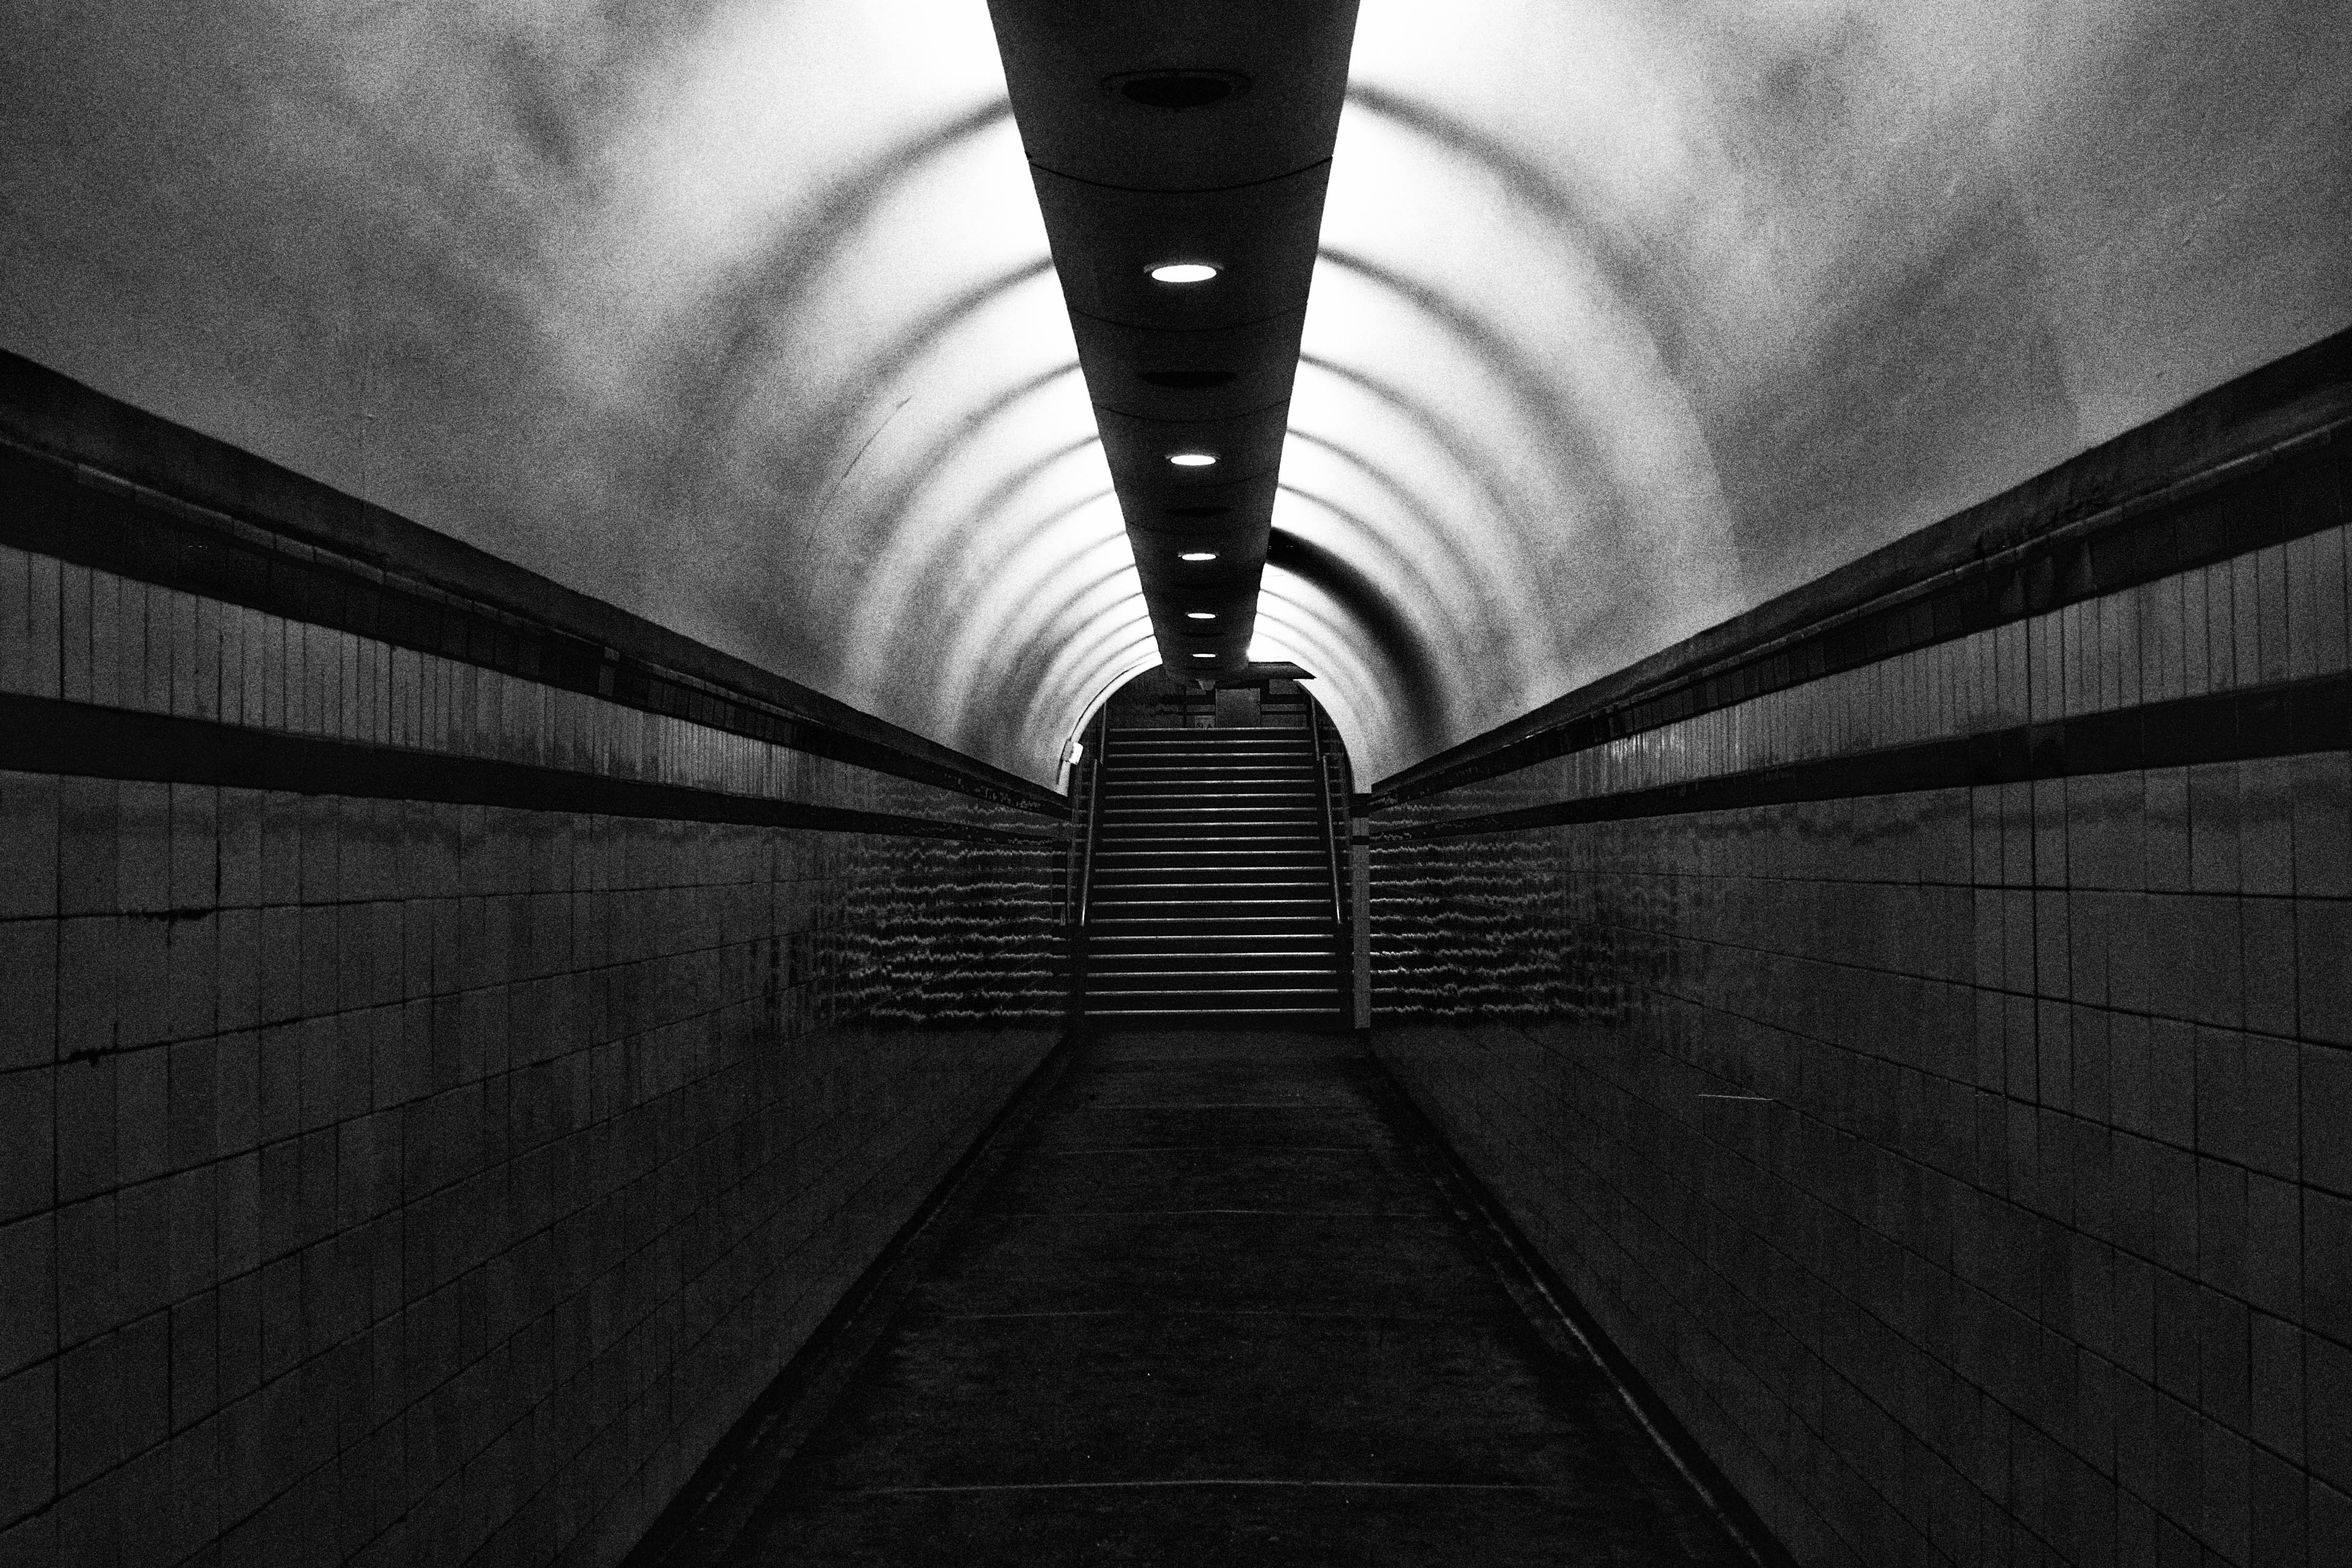
light, black and white, white, tunnel, subway, line, shadow, darkness, black, monochrome, infrastructure, symmetry, snapshot, shape, monochrome photography, film noir